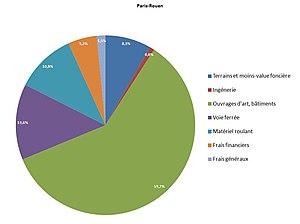
part de chaque dépense dans le total des dépenses des travaux du paris Roeun.
Le Chemin de fer de Paris à la mer désigne un projet ferroviaire élaboré dans les premiers temps du chemin de fer en France, sous la Restauration, visant à relier Paris au Havre via Rouen, avec un embranchement vers Dieppe. S’inscrivant dans les réflexions générales du gouvernement pour améliorer et accélérer les transports dans le royaume, il a pour ambition de donner à Paris les moyens de constituer une place commerciale d’envergure, tant au niveau national qu’en Europe continentale.